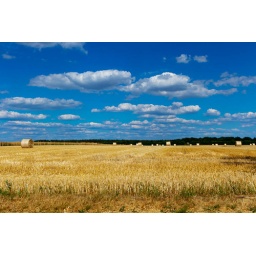
straw bales in a field with blue and white sky